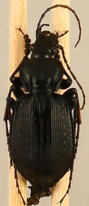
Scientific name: Carabus goryi
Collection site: Great Smoky Mountains National Park NEON (GRSM), plot GRSM_012